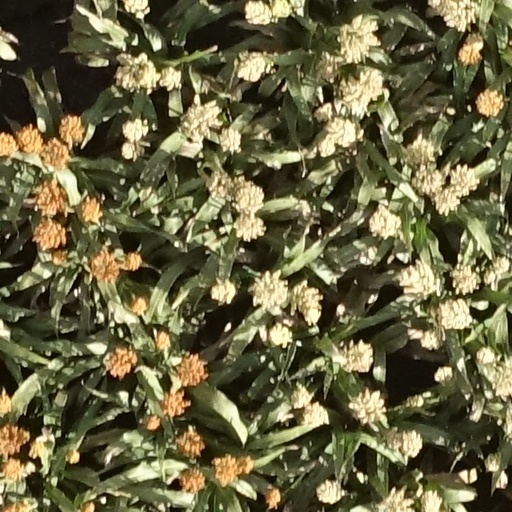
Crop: sorghum